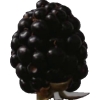
Label: blackberry